Torbert Macdonald

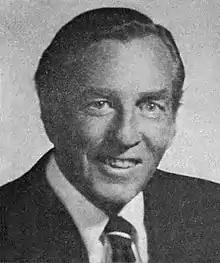
Macdonald c. 1973

Torbert Hart Macdonald (June 6, 1917 – May 21, 1976) was an American Democratic politician from Massachusetts. He represented the northern suburbs of Boston, including his home town of Malden, in the U.S. House of Representatives from 1955 until his death in 1976. Macdonald was a close political and personal ally of President John F. Kennedy, his former roommate at Harvard College.